General Goddard (1782 ship)

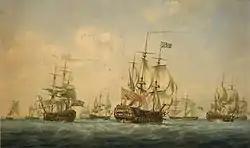
"Ships at Spithead, 1797" by Nicholas Pocock, with the rightmost purportedly "General Goddard", though in 1797 she was in the Indies.

The eight unescorted Dutch East Indiaman that had sailed on 22 May encountered "Sceptre", "General Goddard", and "Swallow" near Saint Helena. Essington had prevailed upon Colonel Robert Brooke, the governor of St Helena, to lend him some troops and to put the HEIC vessels there at the time under his command to form a squadron to try and intercept the Dutch. On 3 June, "Sceptre", "General Goddard", (also an HEIC ship), and "Swallow" set out. Five other HEIC ships set out later, of which only met up with the squadron. On 7 June, the squadron captured the "richly laden" "Julie". Three days later, the British captured the Dutch Indiaman "Hougly", which "Swallow" escorted into St Helena, before returning to the squadron with additional seamen. Due to bad weather, "Manship" and "Busbridge" lost contact with Essington's squadron.